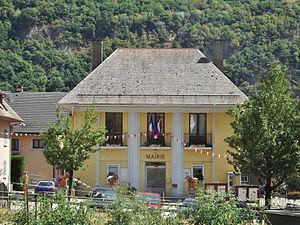
Vue de la mairie de la commune d'Hermillon, en Savoie.
Hermillon est une ancienne commune française située dans le département de la Savoie, en région Auvergne-Rhône-Alpes.